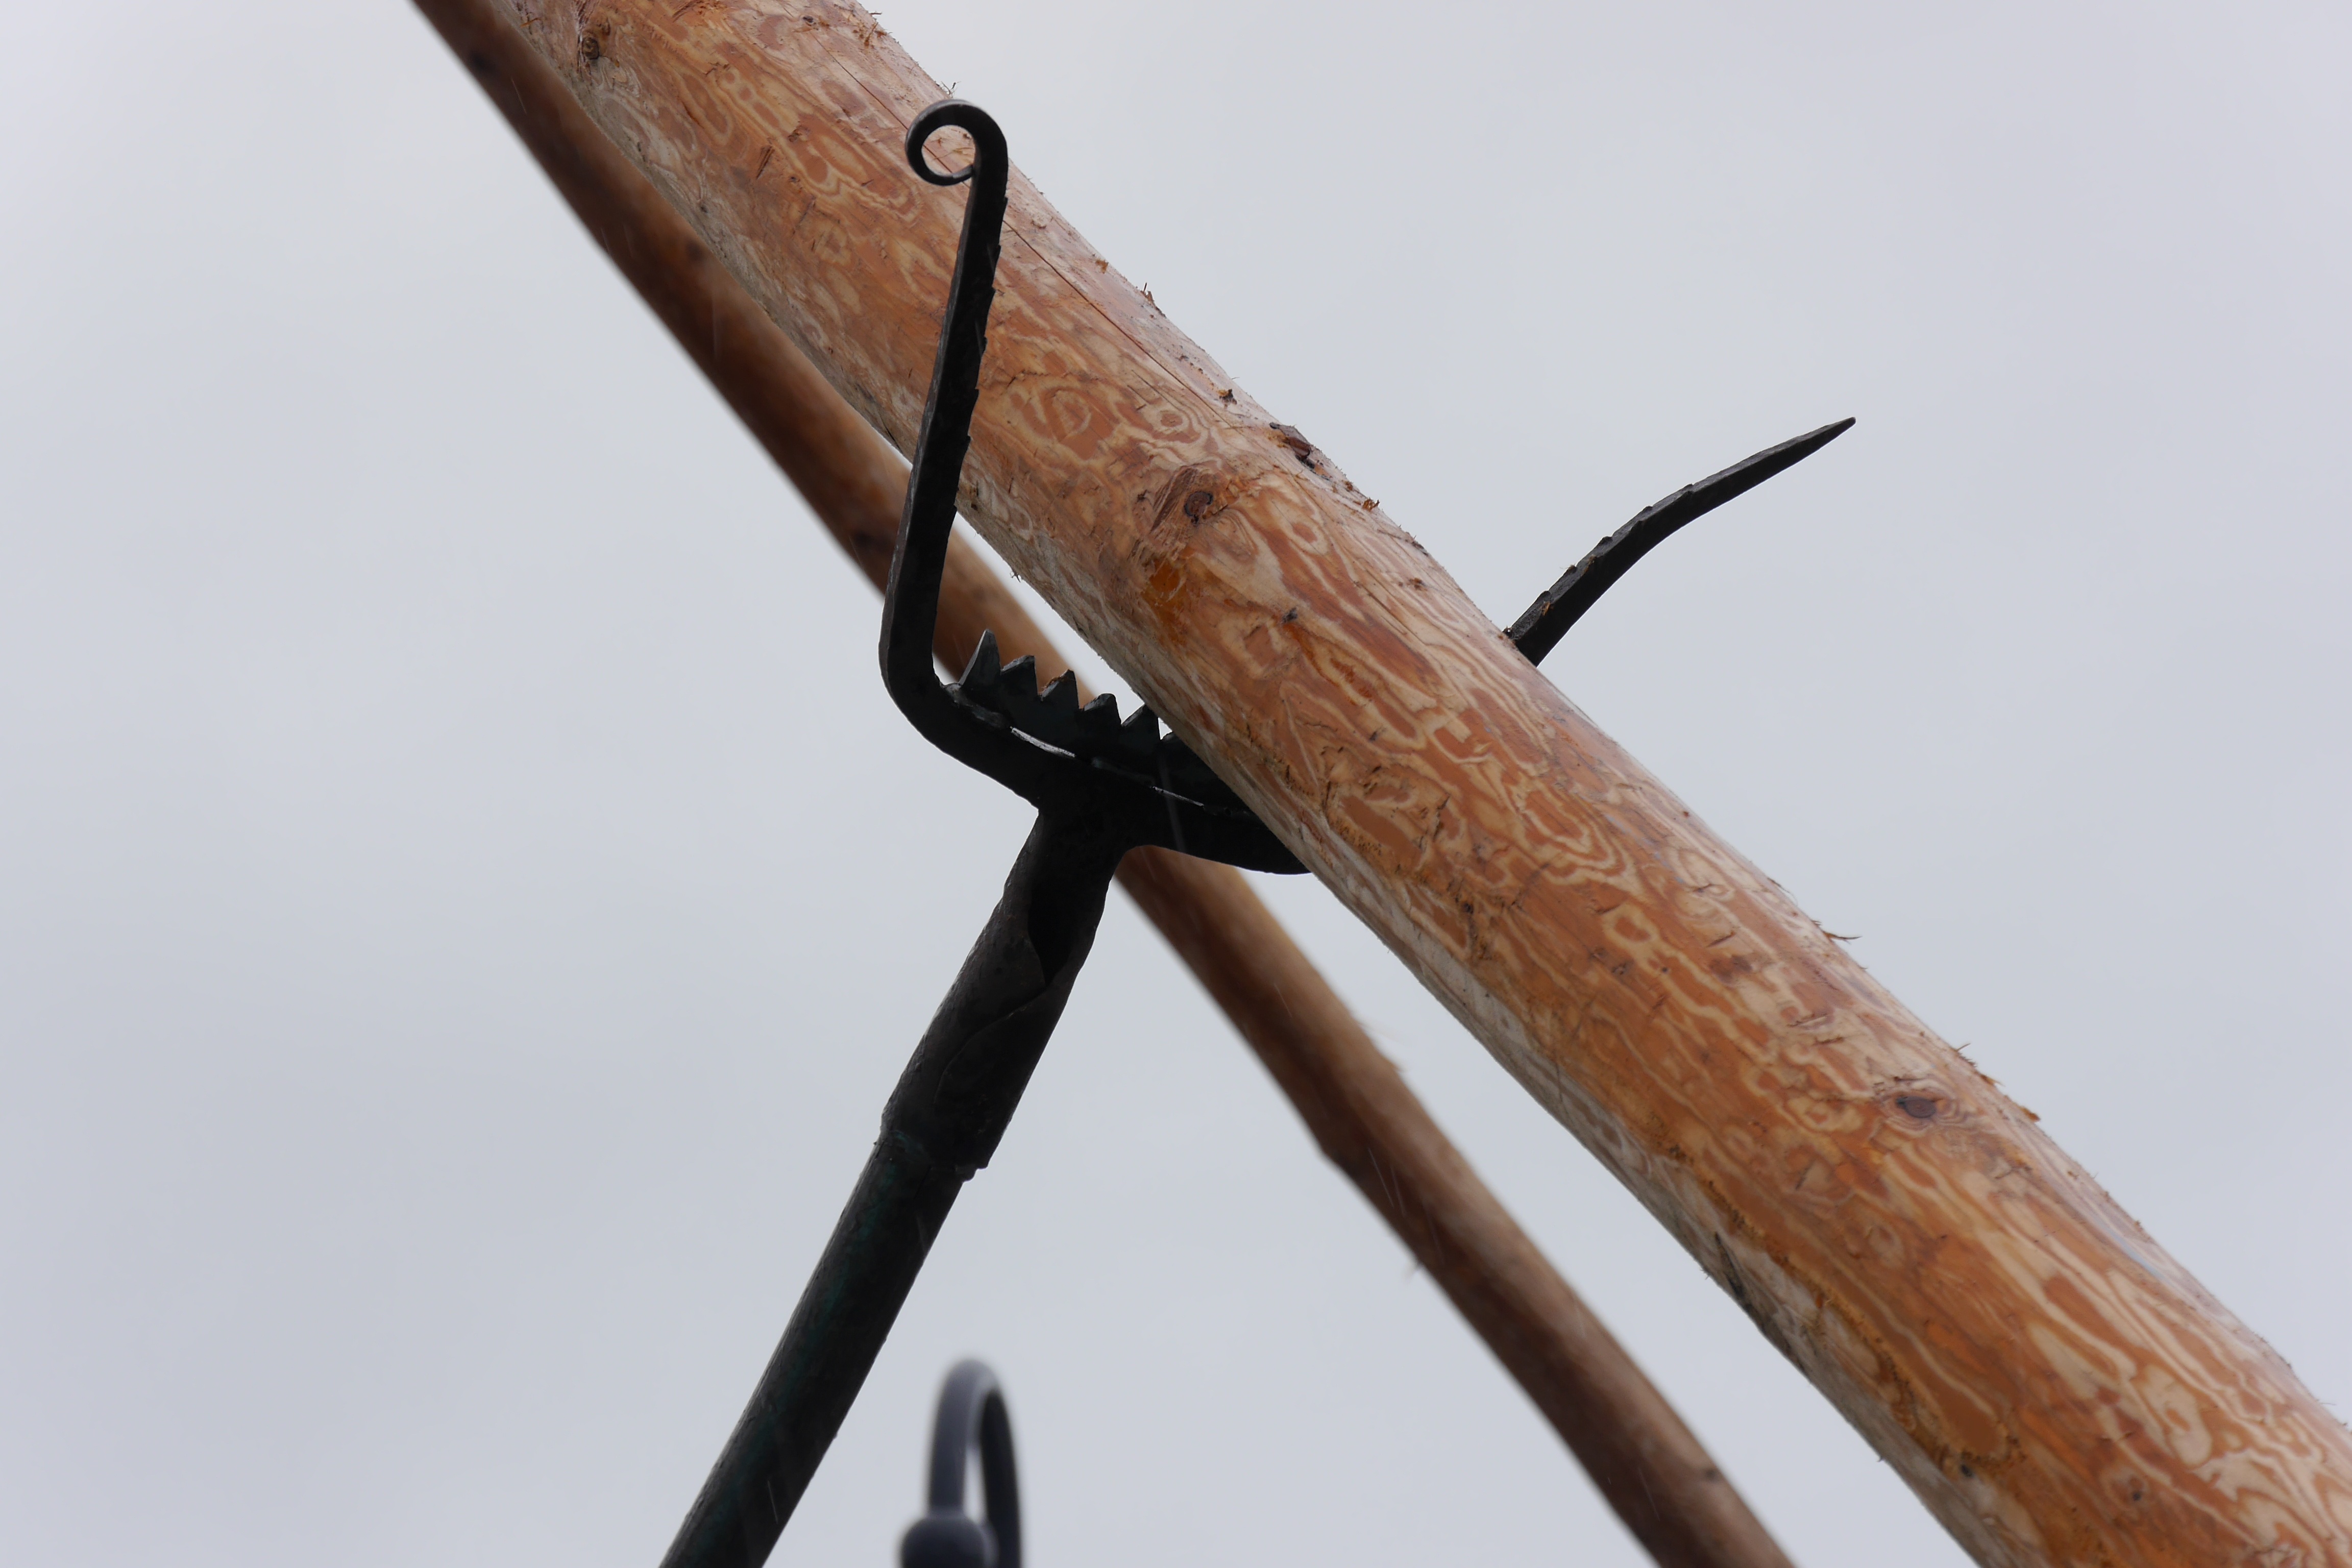
branch, wood, mast, weapon, twig, close up, macro photography, maypole, shear, may day celebrations